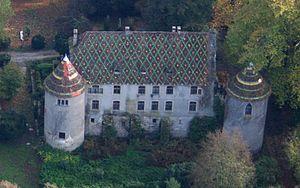
Le château de Heidwiller est un monument historique situé à Heidwiller, dans le département français du Haut-Rhin.
Cet article recense les sites retenus pour le loto du patrimoine en 2018.
Heidwiller est une commune française de l'aire urbaine de Mulhouse, située dans le département du Haut-Rhin, en région Grand Est.